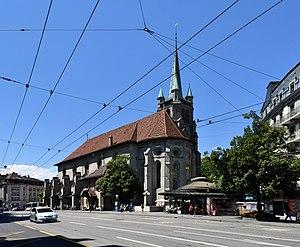
L'église réformée Saint-François, à la place Saint-François de Lausanne (Suisse).
La place Saint-François est une place-carrefour de la ville vaudoise de Lausanne, en Suisse.